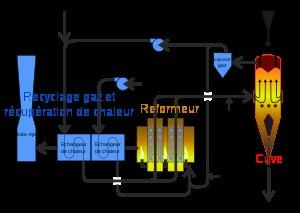
Le procédé Midrex est un procédé sidérurgique de réduction directe. Avec une production de 44,8 millions de tonnes en 2012, ce procédé représente 60 % de la production mondiale de minerai de fer préréduit.
La réduction directe est, en sidérurgie, un ensemble de procédés d'obtention de fer à partir de minerai de fer, par réduction des oxydes de fer sans fusion du métal.